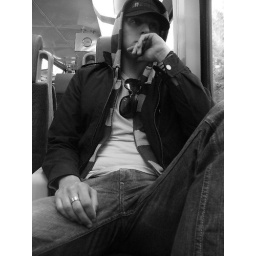
David looking gooooood in this cool black and white model shot on the GO Train